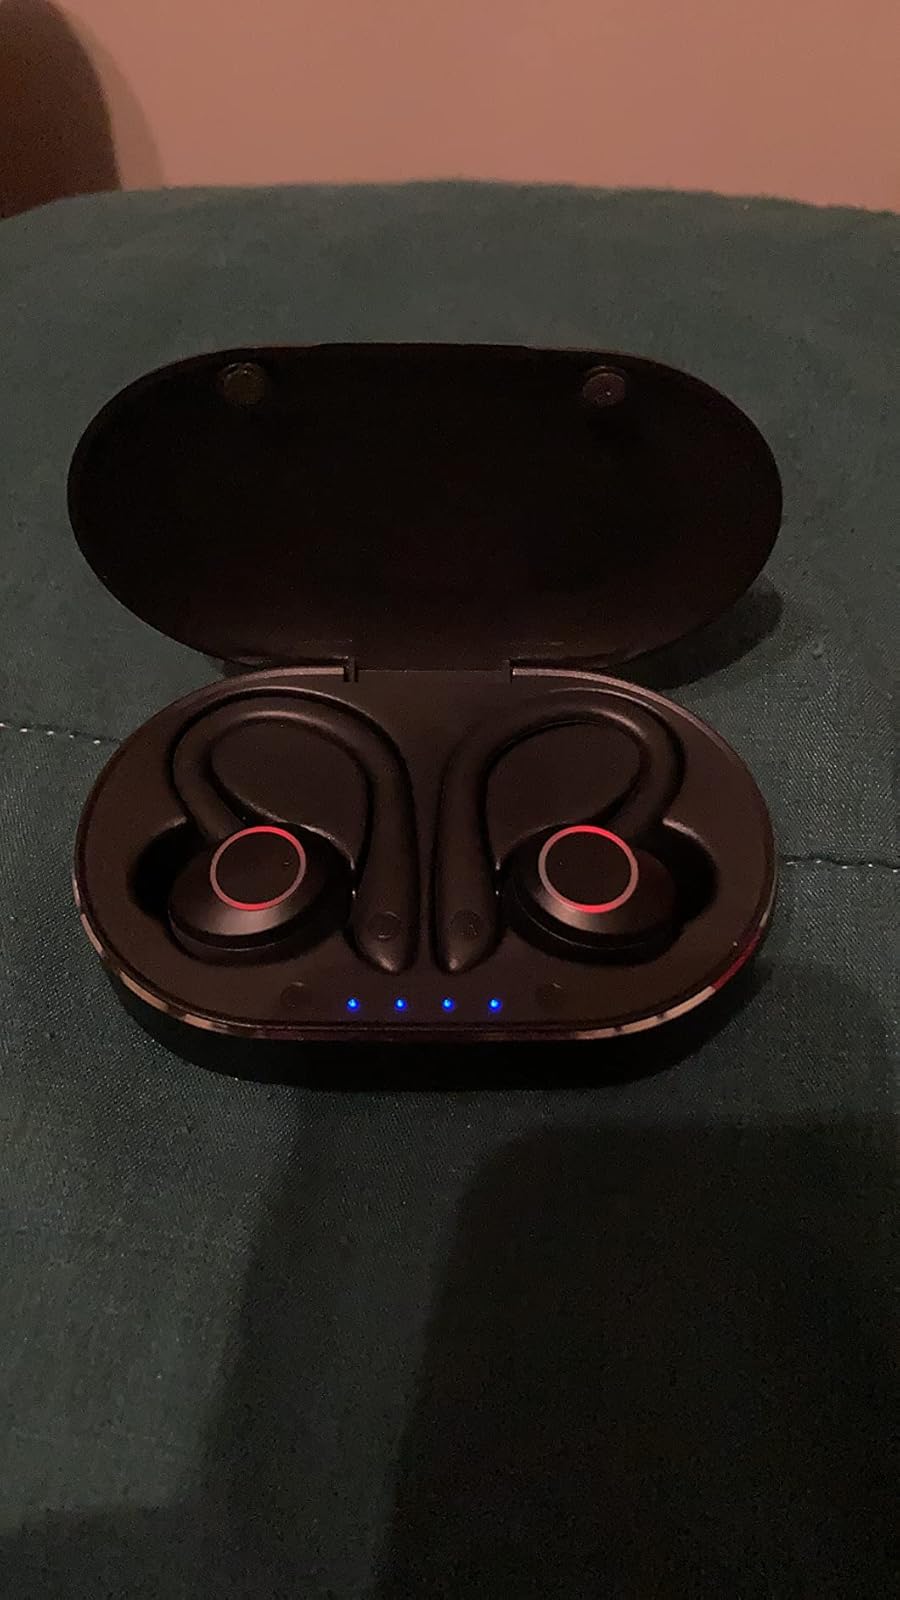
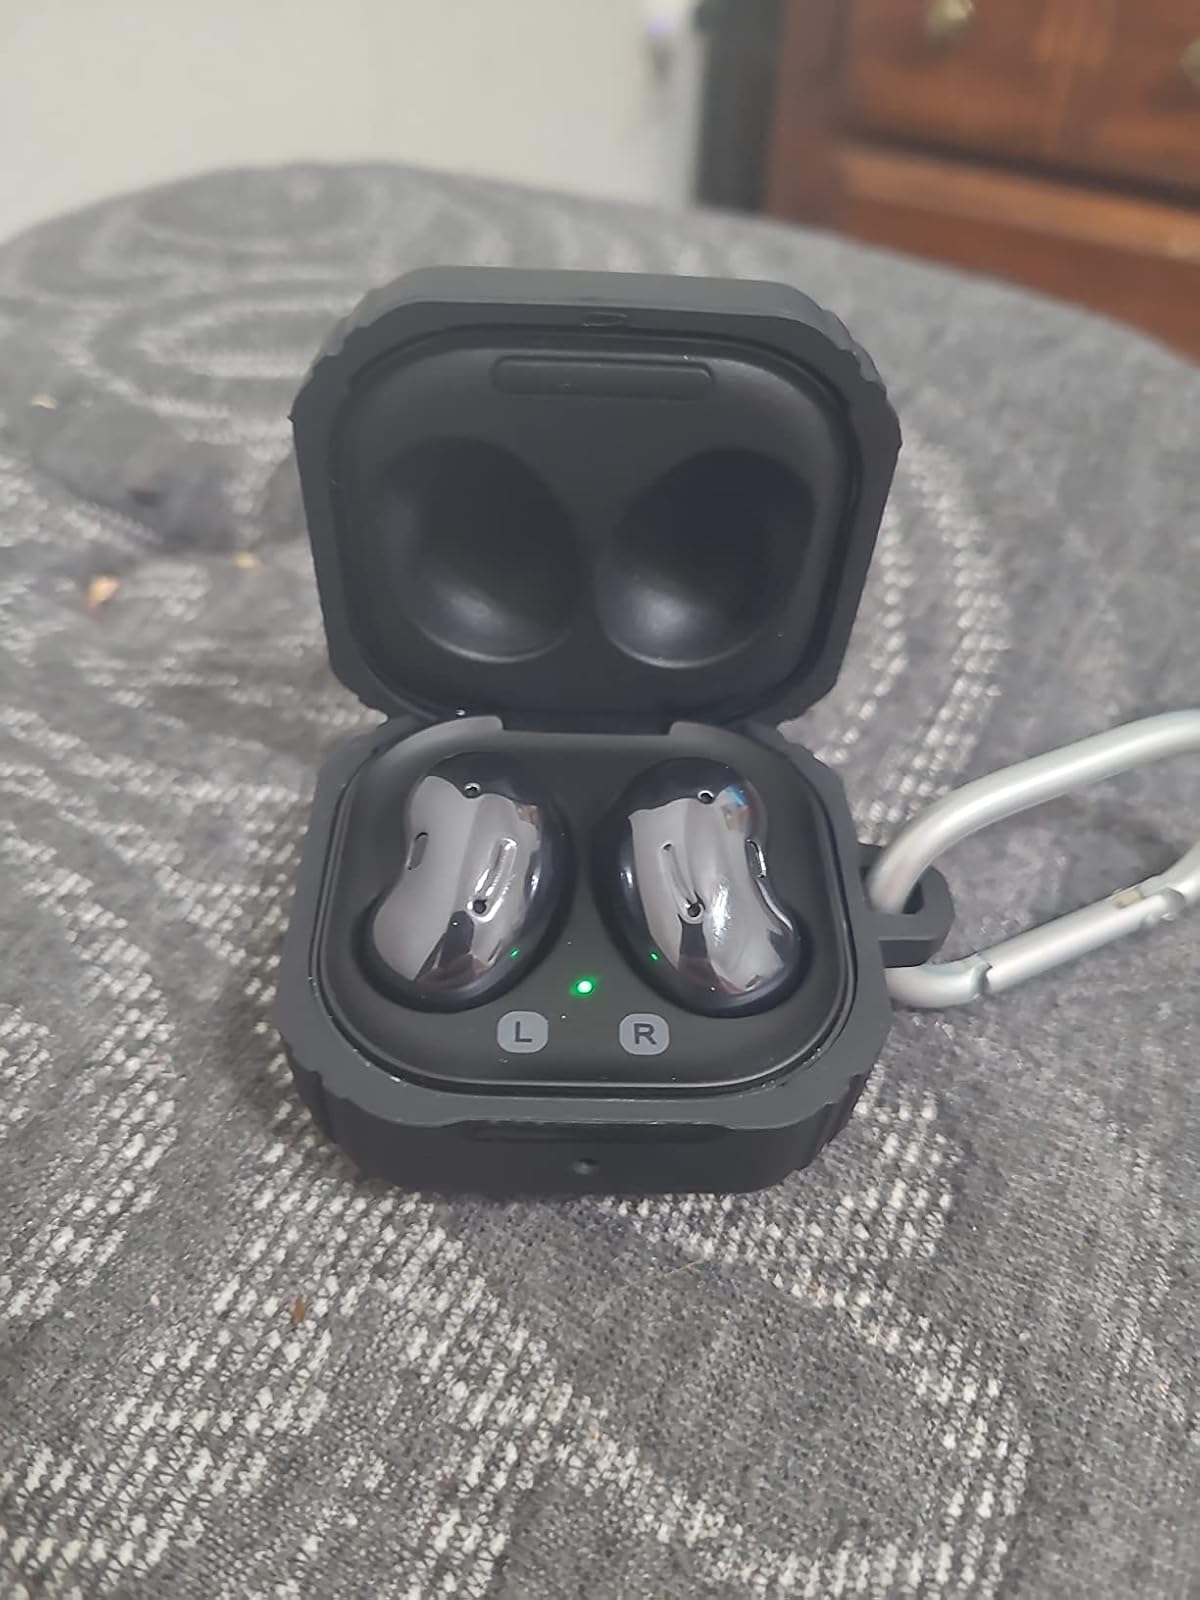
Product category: earbuds
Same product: no